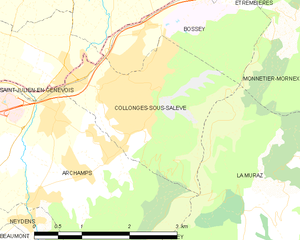
Carte des communes françaises Collonges-sous-Salève